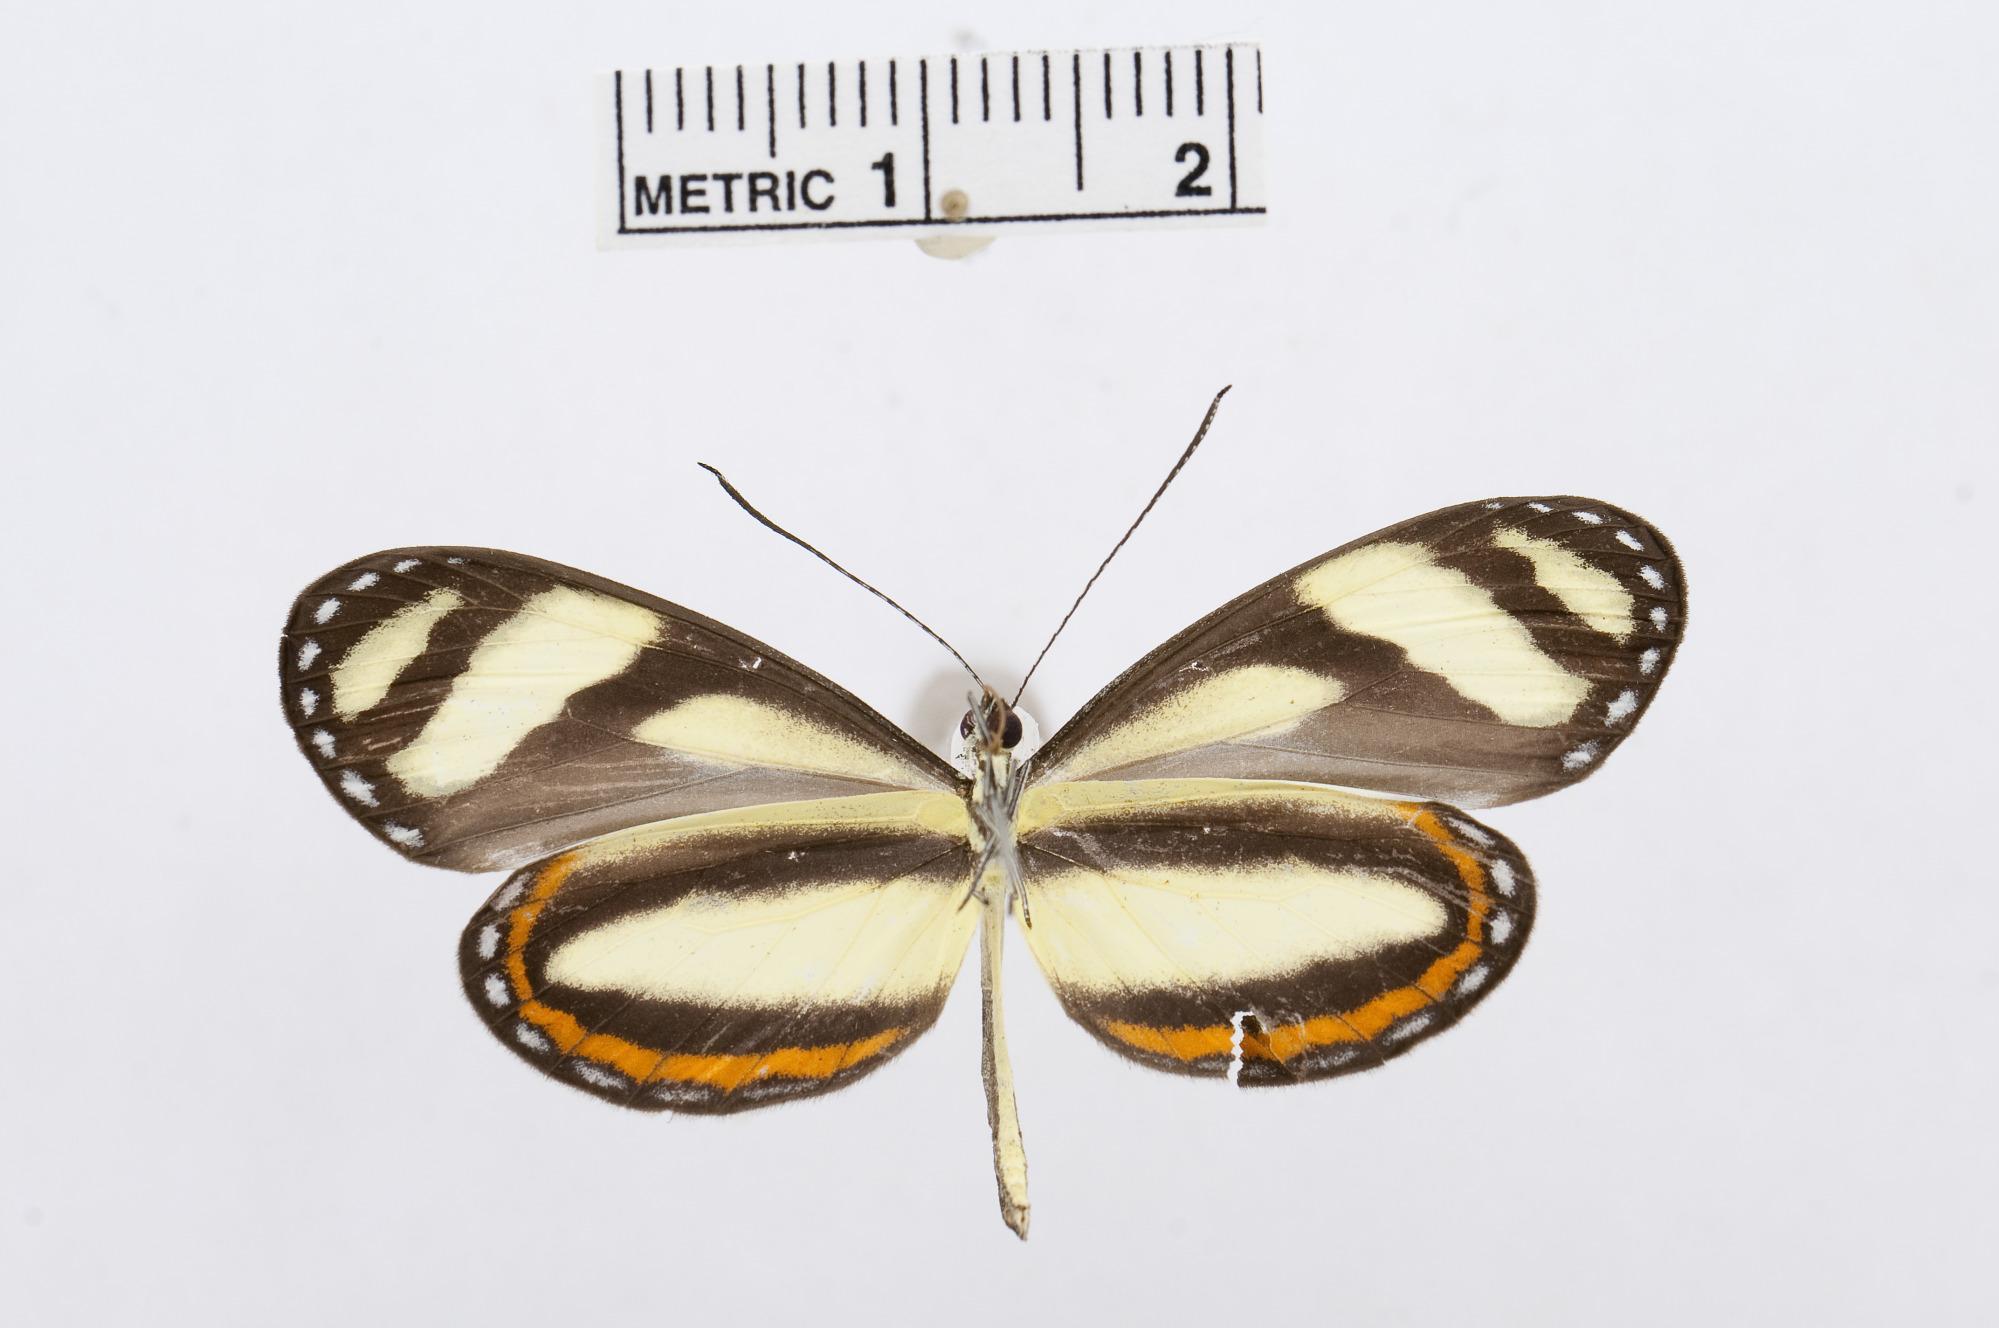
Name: Moschoneura pinthous
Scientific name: Moschoneura pinthous
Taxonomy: Animalia, Arthropoda, Hexapoda, Insecta, Lepidoptera, Pieridae, Dismorphiinae